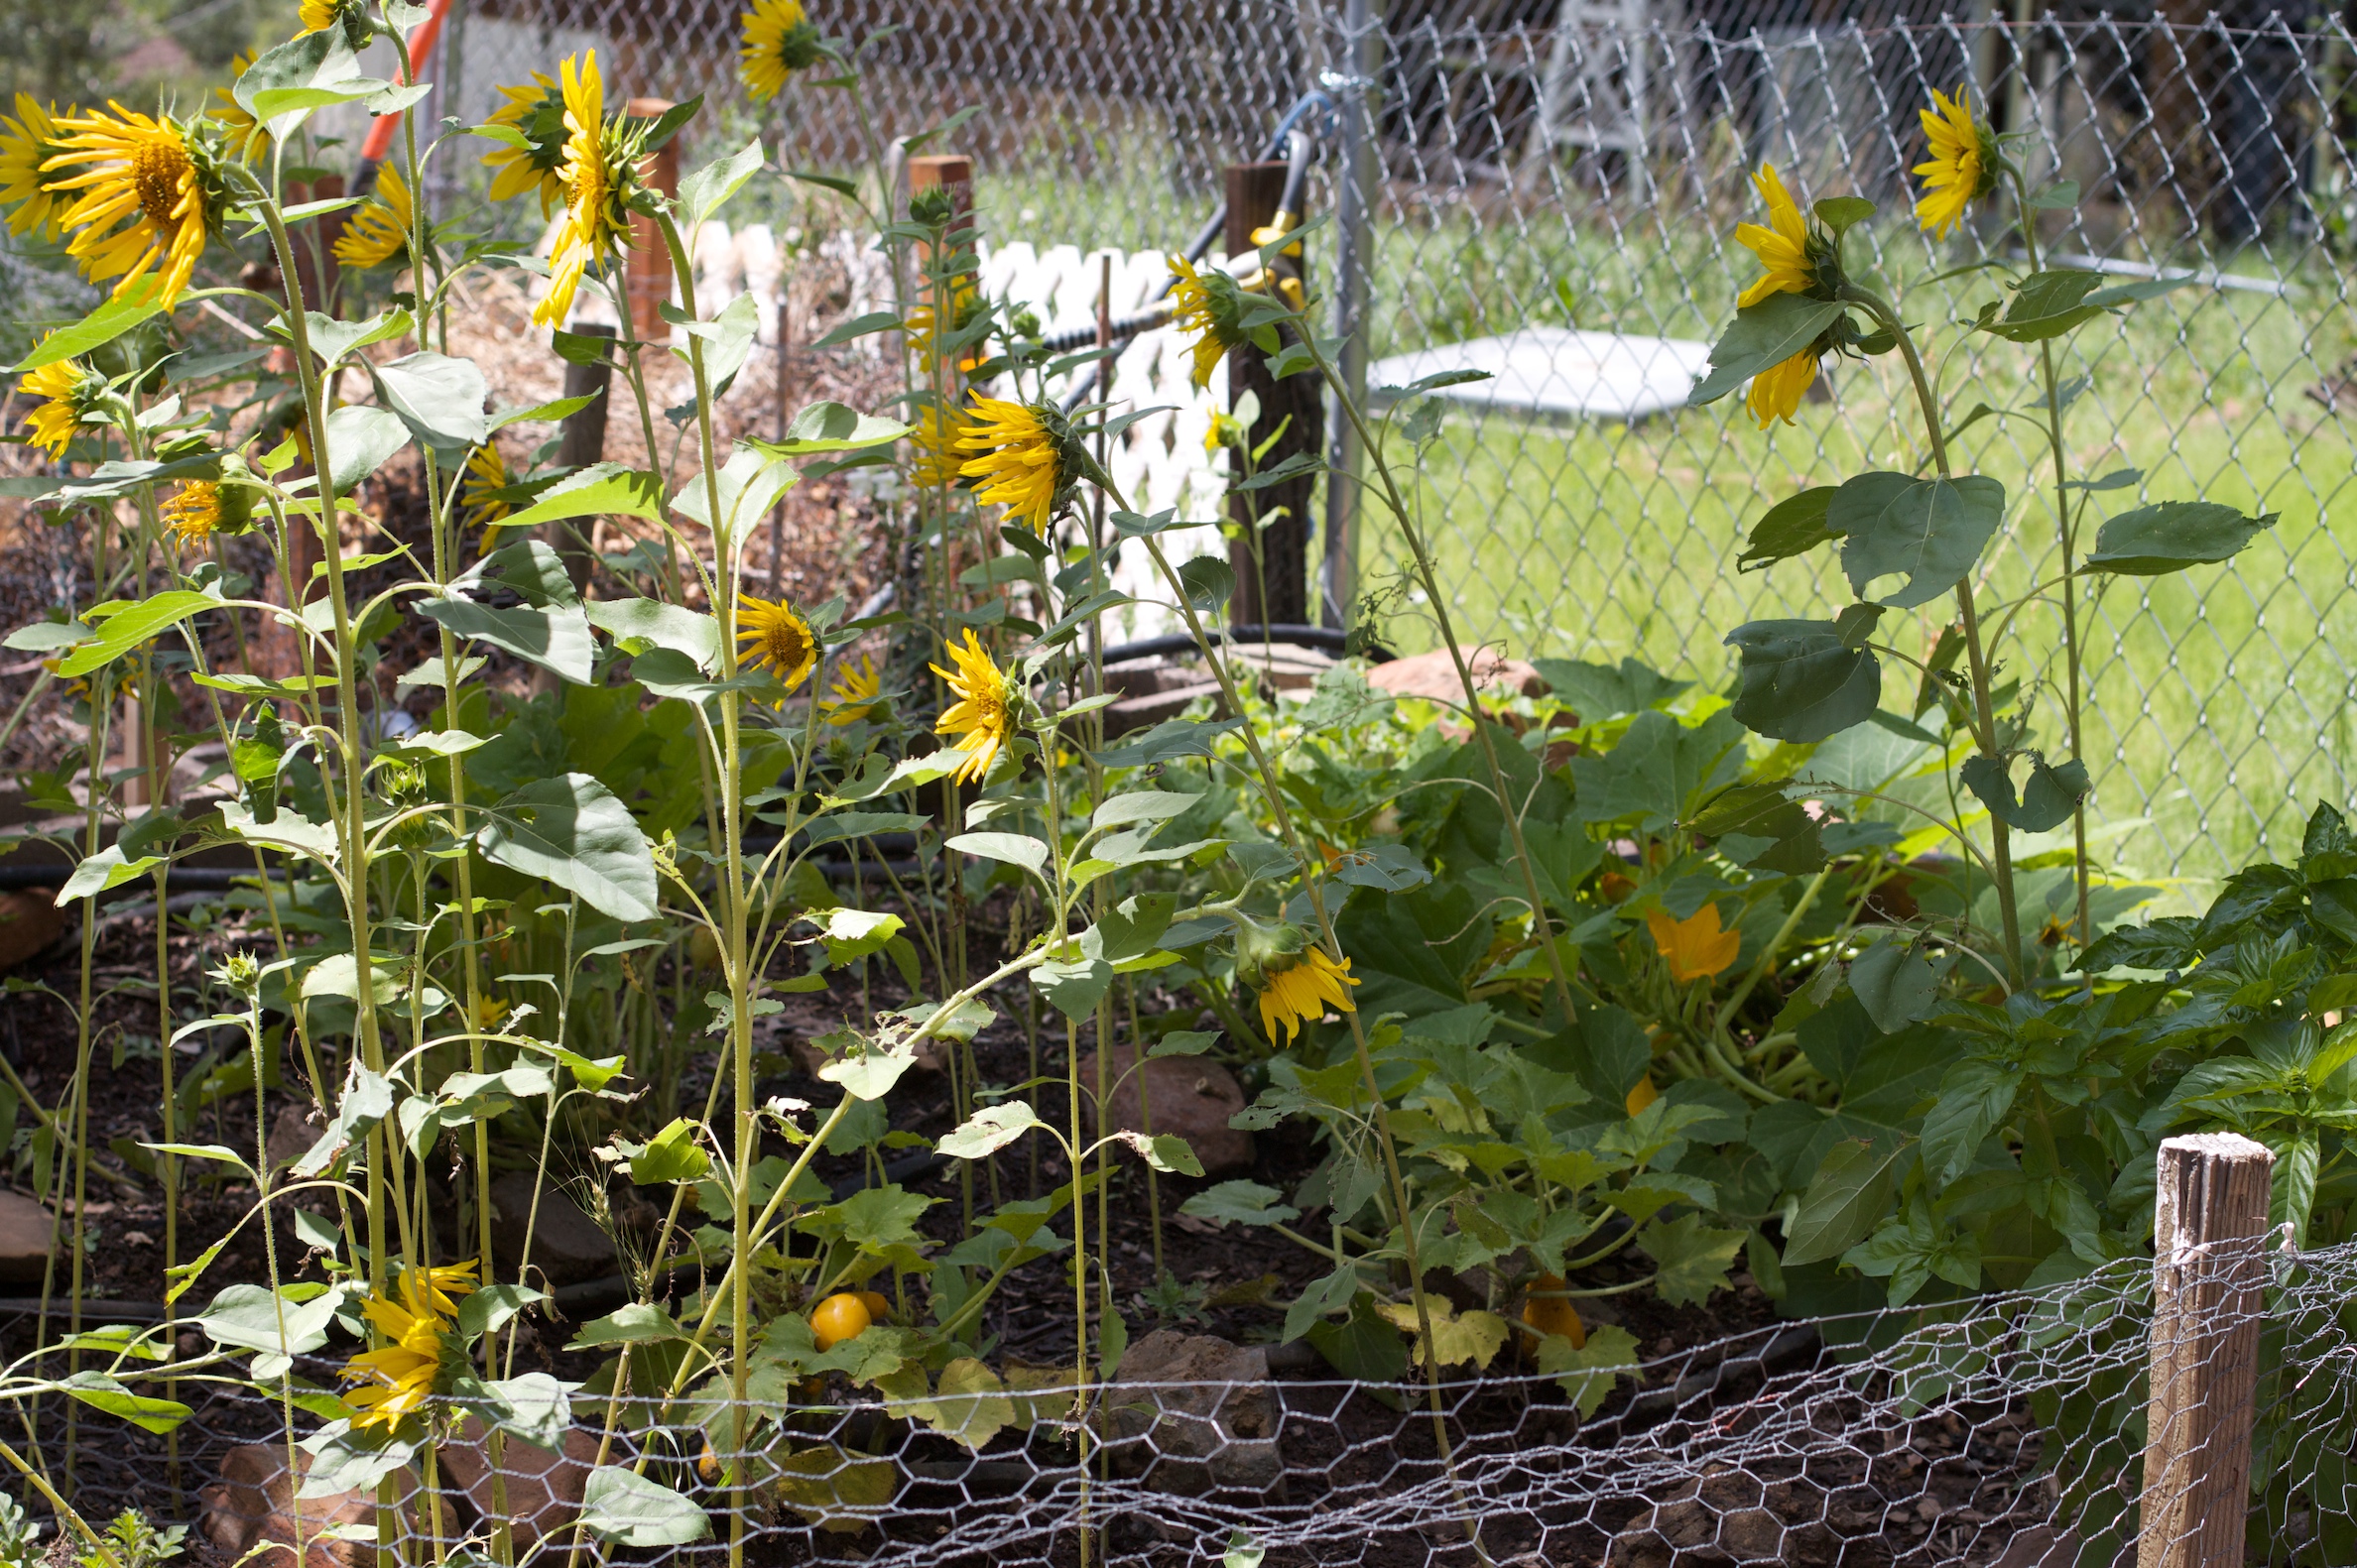
plant, flower, botany, agriculture, garden, flora, yard, flowering plant, land plant